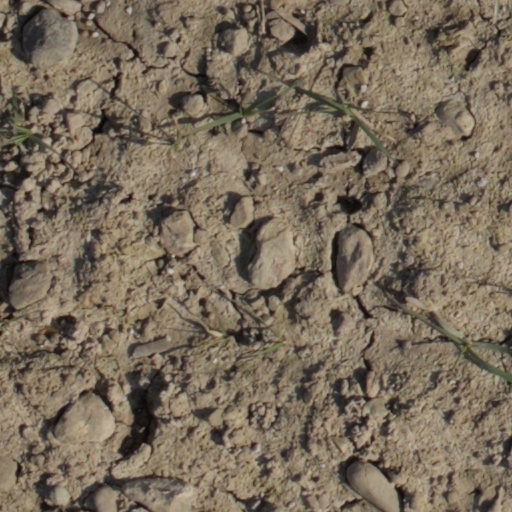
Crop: wheat